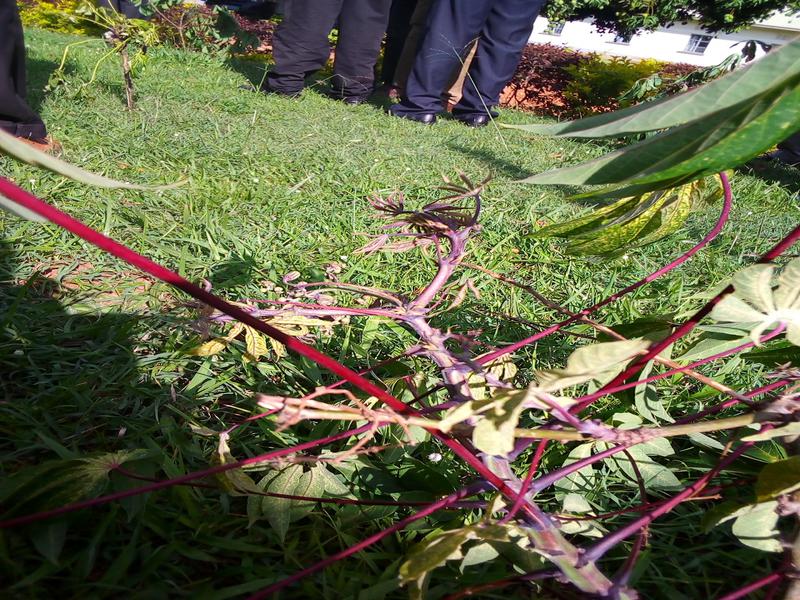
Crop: cassava
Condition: bacterial_blight